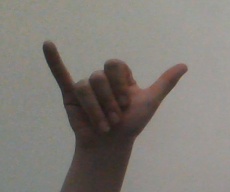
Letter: ya